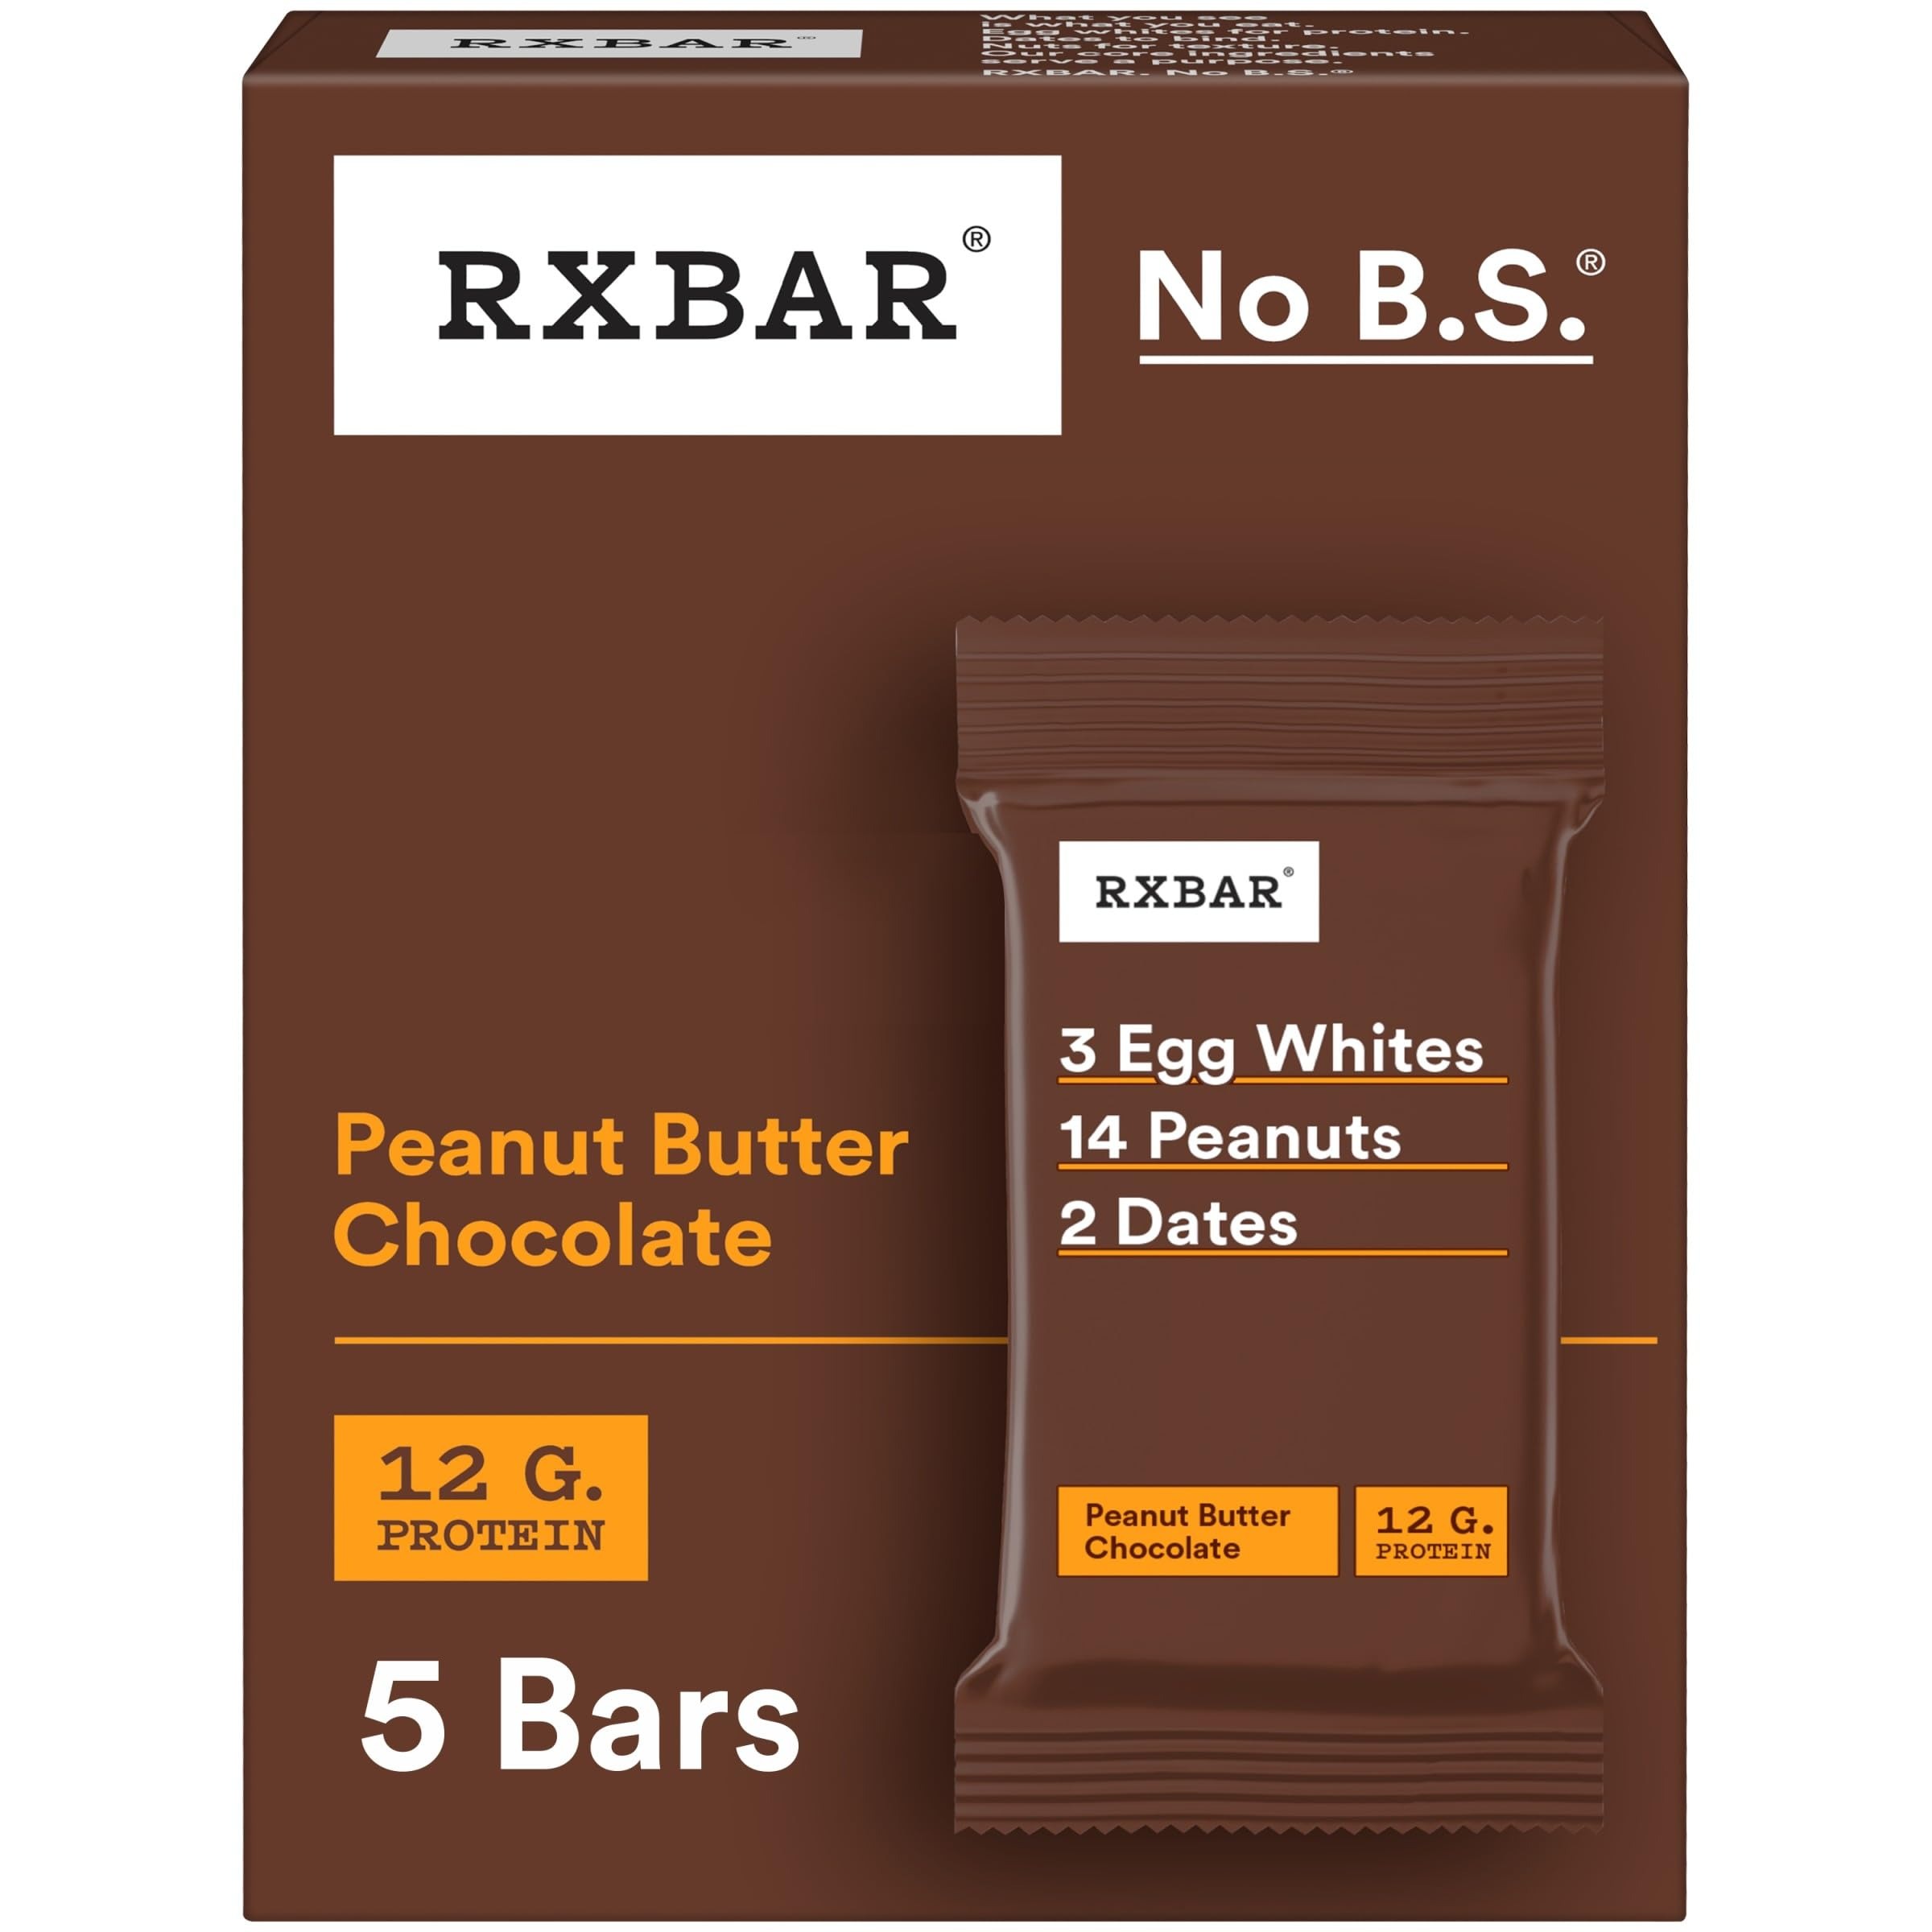
Item Name: RXBAR Protein Bars, Protein Snack, Snack Bars, Peanut Butter Chocolate, 9.1oz Box (5 Bars)
Bullet Point 1: Enjoy a peanut butter chocolate protein bar made with simple food ingredients; Includes egg whites, peanuts, and dates
Bullet Point 2: Discover a snack made with delicious ingredients; High protein bar made with simple foods for great flavor and texture ​
Bullet Point 3: Gluten free; Contains 12g protein (16% daily value); Kosher Pareve; Contains peanut and egg ingredients
Bullet Point 4: Protein snacks are great for the office, before or after your workout, or as a quick, feel-good boost for on-the-go snacking
Bullet Point 5: Includes 1, 9.1oz box containing 5 RXBAR Peanut Butter Chocolate protein bars
Value: 9.1
Unit: Ounce

Price: 13.245